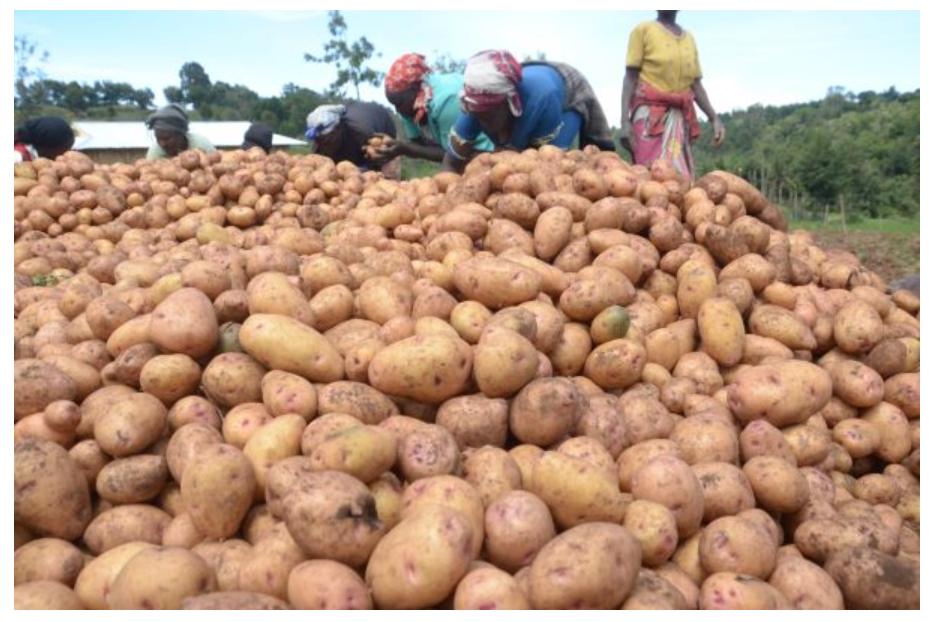
Jopo la watu waliopo katika eneo la mfano wa shamba lililozungukwa na uoto wa asili unaojumulisha miti mirefu pamoja na vichaka na mkusanyiko wa mazao ya biashara aina ya viazi, ikiashiria kuwa ni eneo la shamba lililotumika kwa ajili ya uzalishaji wa mazao hayo.